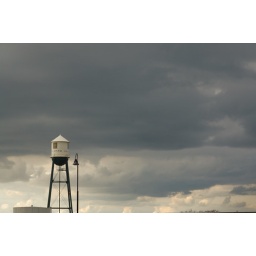
The water tower near our house.